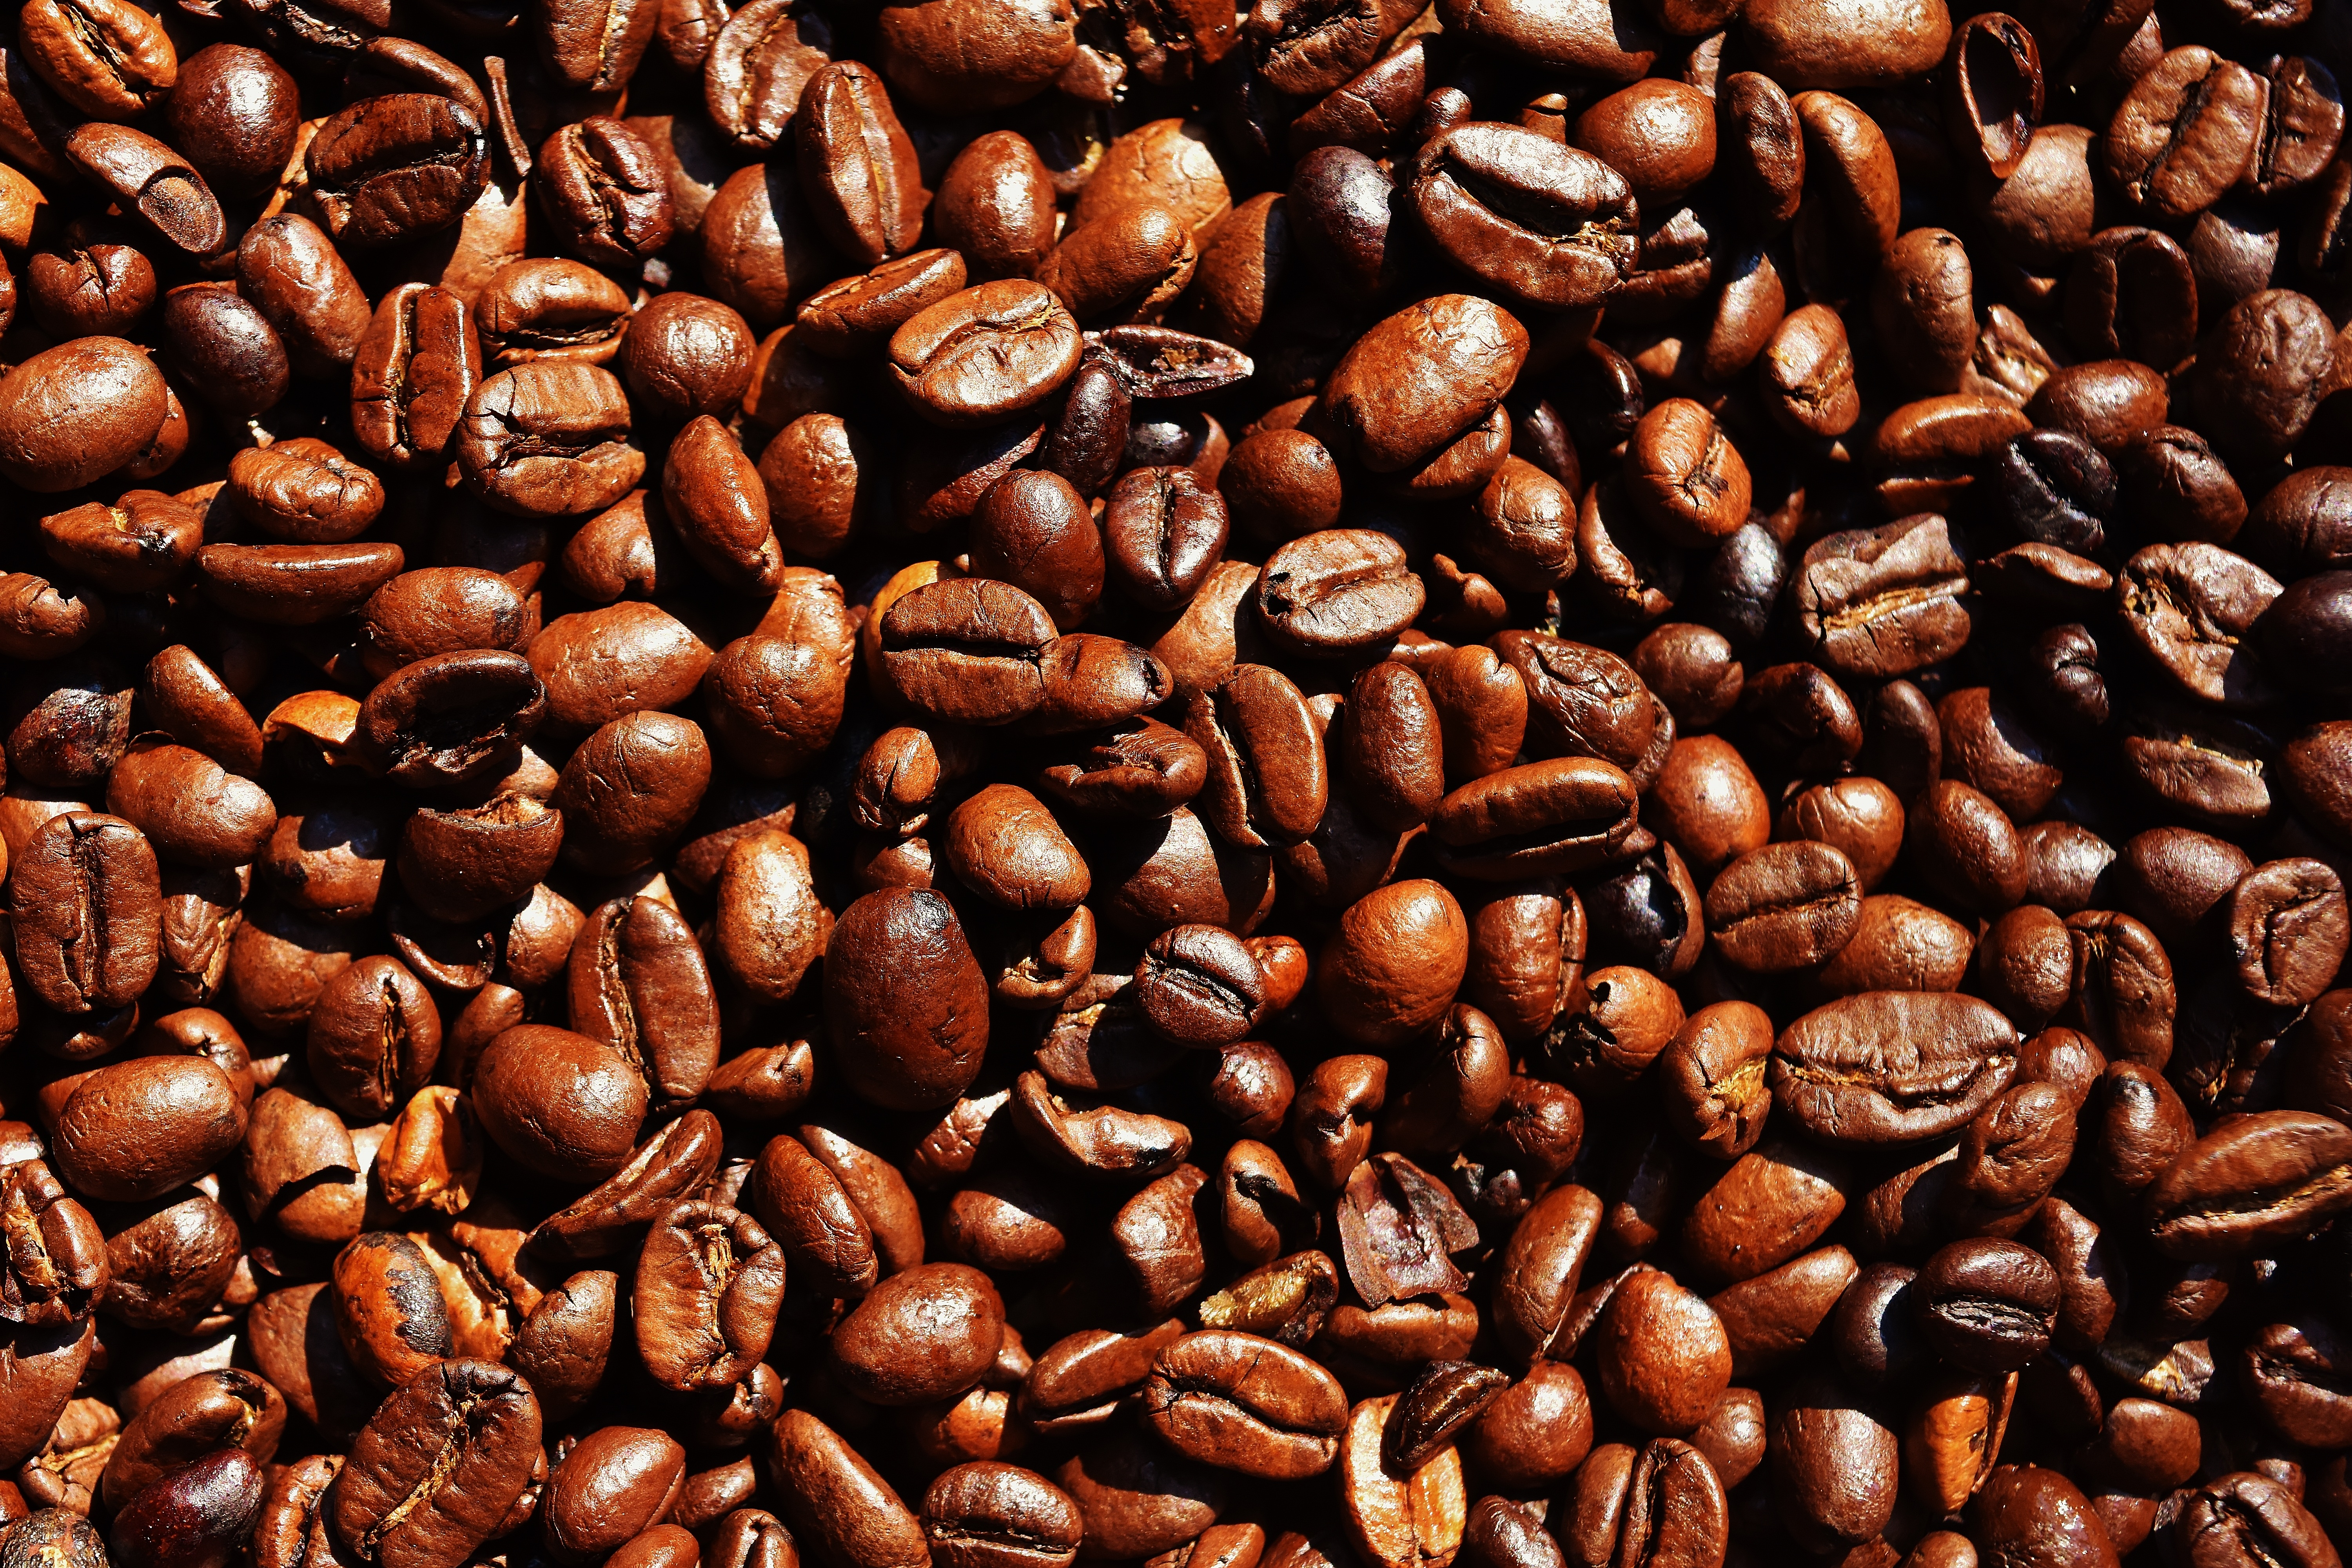
cafe, coffee, aroma, food, produce, brown, drink, delicious, caffeine, beans, enjoy, benefit from, aromatic, roasted, coffee beans, coffee roasting, stimulant, cocoa bean